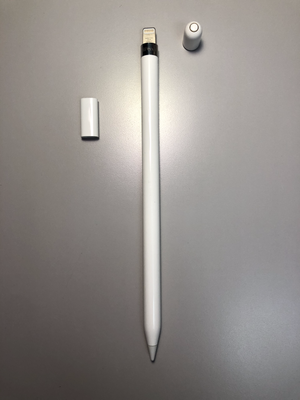
Apple Pencil avec ses accessoires.
L'Apple Pencil est un stylet numérique, conçu pour être utilisé avec l'IPad Pro. Il est également compatible avec d'autres modèles de l'iPad.